Esalen Institute

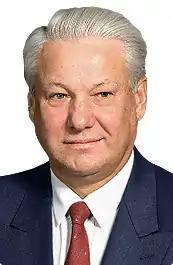
Boris Yeltsin

In 1979, Esalen began the Soviet–American Exchange Program (later renamed: Track Two, an institute for citizen diplomacy). This initiative came at a time when Cold War tensions were at their peak. The program was credited with substantial success in fostering peaceful private exchanges between citizens of the "super powers". In the 1980s, Michael Murphy and his wife Dulce were instrumental in organizing the program with Soviet citizen Joseph Goldin, in order to provide a vehicle for citizen-to-citizen relations between Russians and Americans. In 1982, Esalen and Goldin pioneered the first U.S.–Soviet Space Bridge, allowing Soviet and American citizens to speak directly with one another via satellite communication. In 1988, Esalen brought Abel Aganbegyan, one of Mikhail Gorbachev's chief economic advisors, to the United States. In 1989, Esalen brought Boris Yeltsin on his first trip to the United States, although Yeltsin did not visit the Esalen facility in Big Sur. Esalen arranged meetings for Yeltsin with then President George H. W. Bush as well as many other leaders in business and government. Two former presidents of the exchange program included Jim Garrison and Jim Hickman. After Gorbachev stepped down, and effectively dissolved the Soviet Union, Garrison helped establish The State of the World Forum, with Gorbachev as its convening chairman. These successes led to other Esalen citizen diplomacy programs, including exchanges with China, an initiative to further understanding among Jews, Christians and Muslims, as well as further work on Russian-American relations.